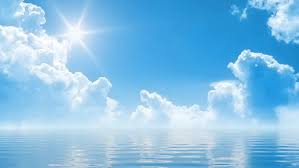
Weather: sun or clear